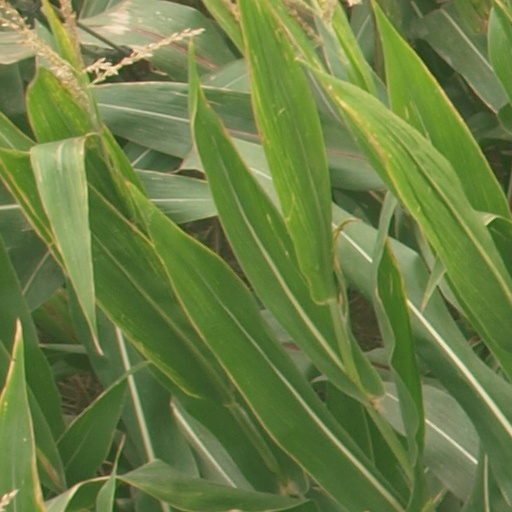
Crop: maize; corn